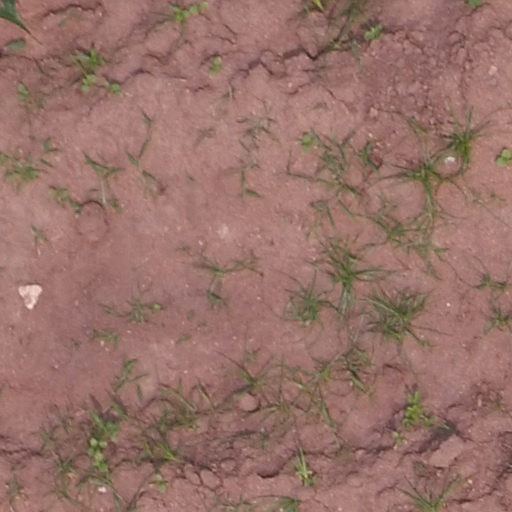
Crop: maize; corn